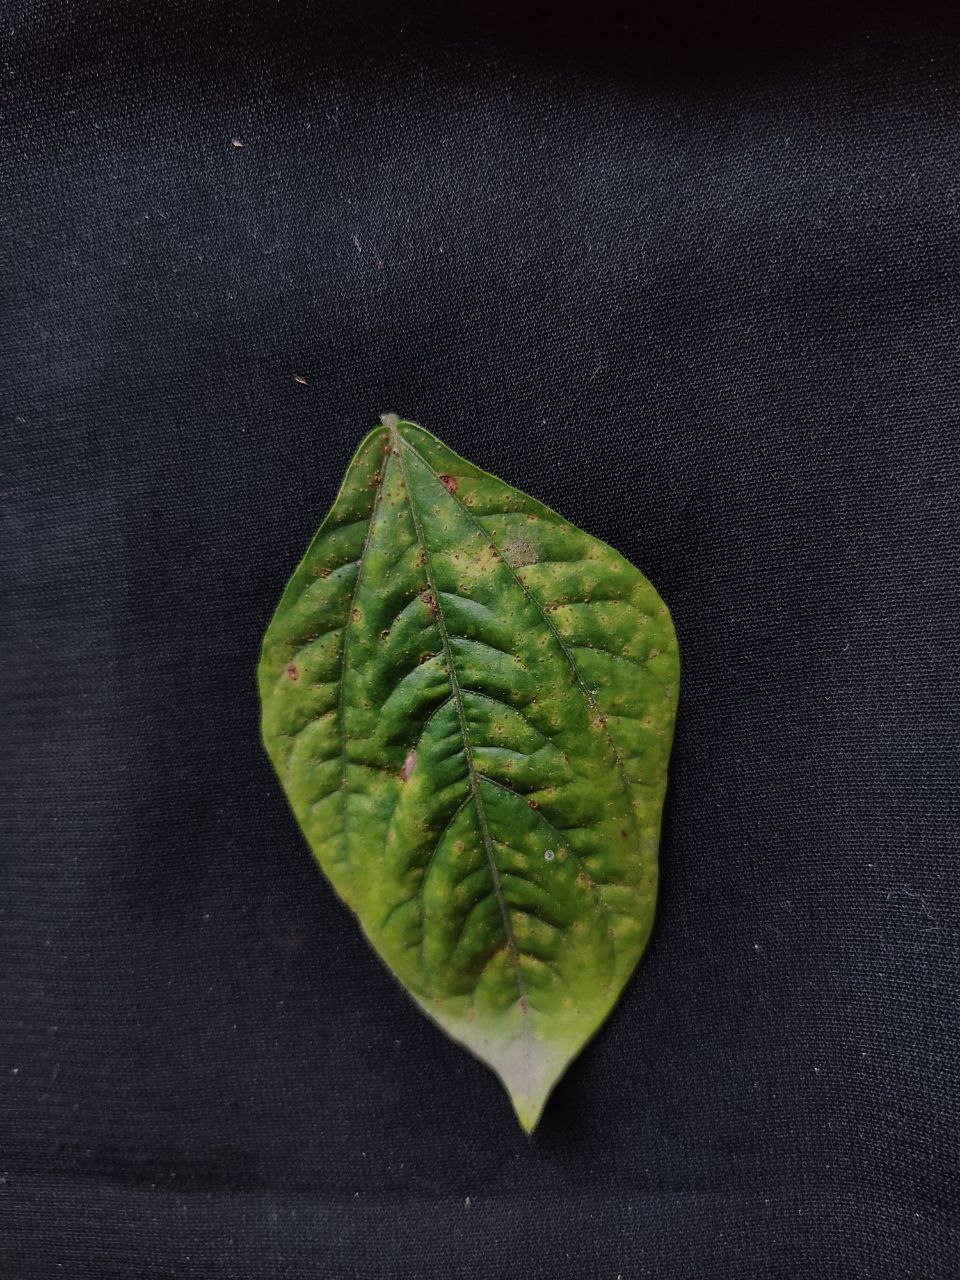
Crop: cowpea
Leaf condition: Septoria leaf spot